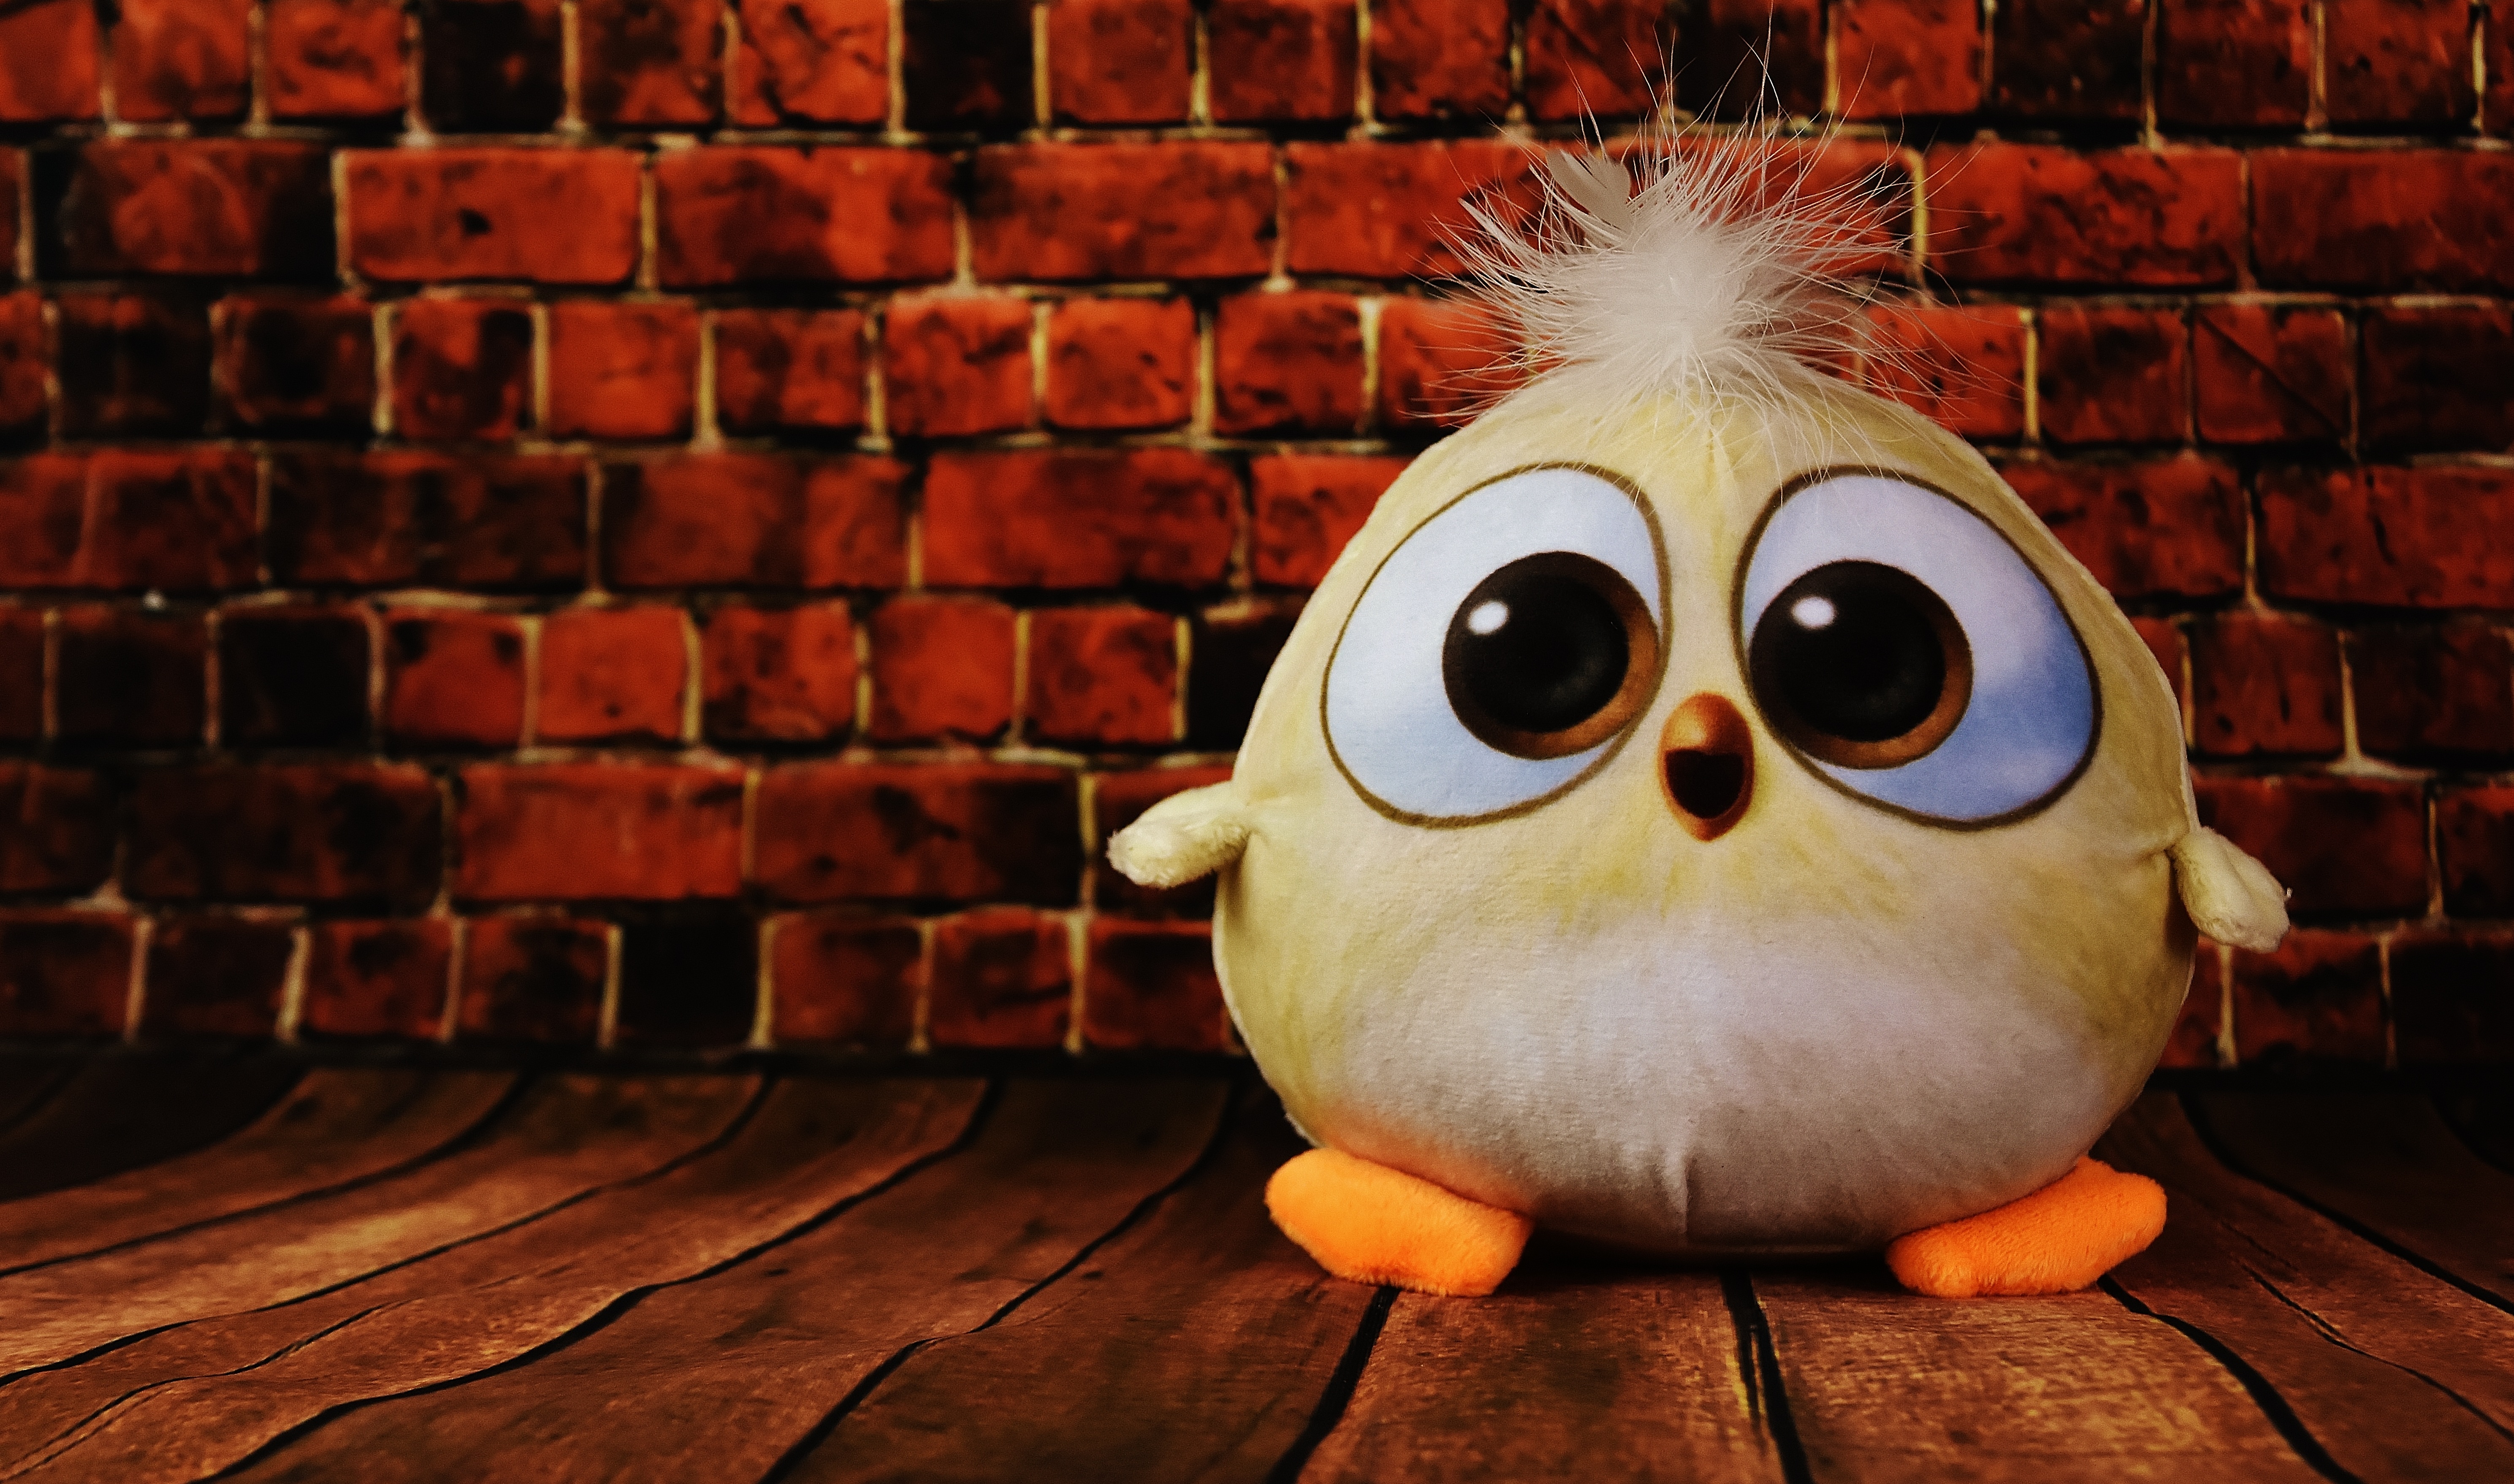
bird, cute, toy, owl, feather, funny, soft toy, stuffed toy, kuscheltier toy